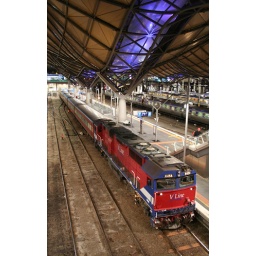
V/Line train under the roof at Southern Cross